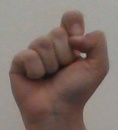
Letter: fa